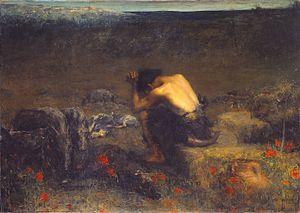
John Macallan Swan, né à Brentford le 9 décembre 1846 et mort le 14 février 1910, est un peintre et un sculpteur britannique.